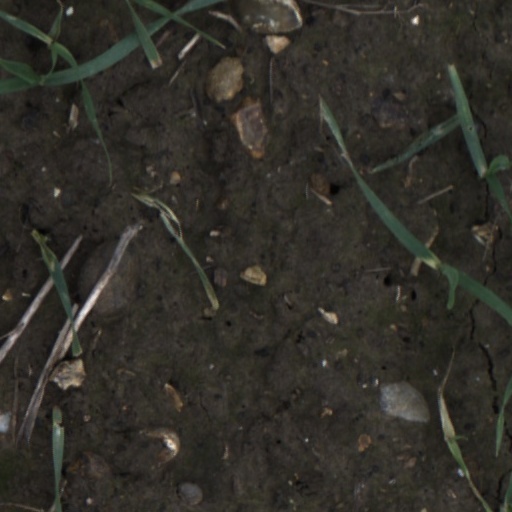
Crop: wheat